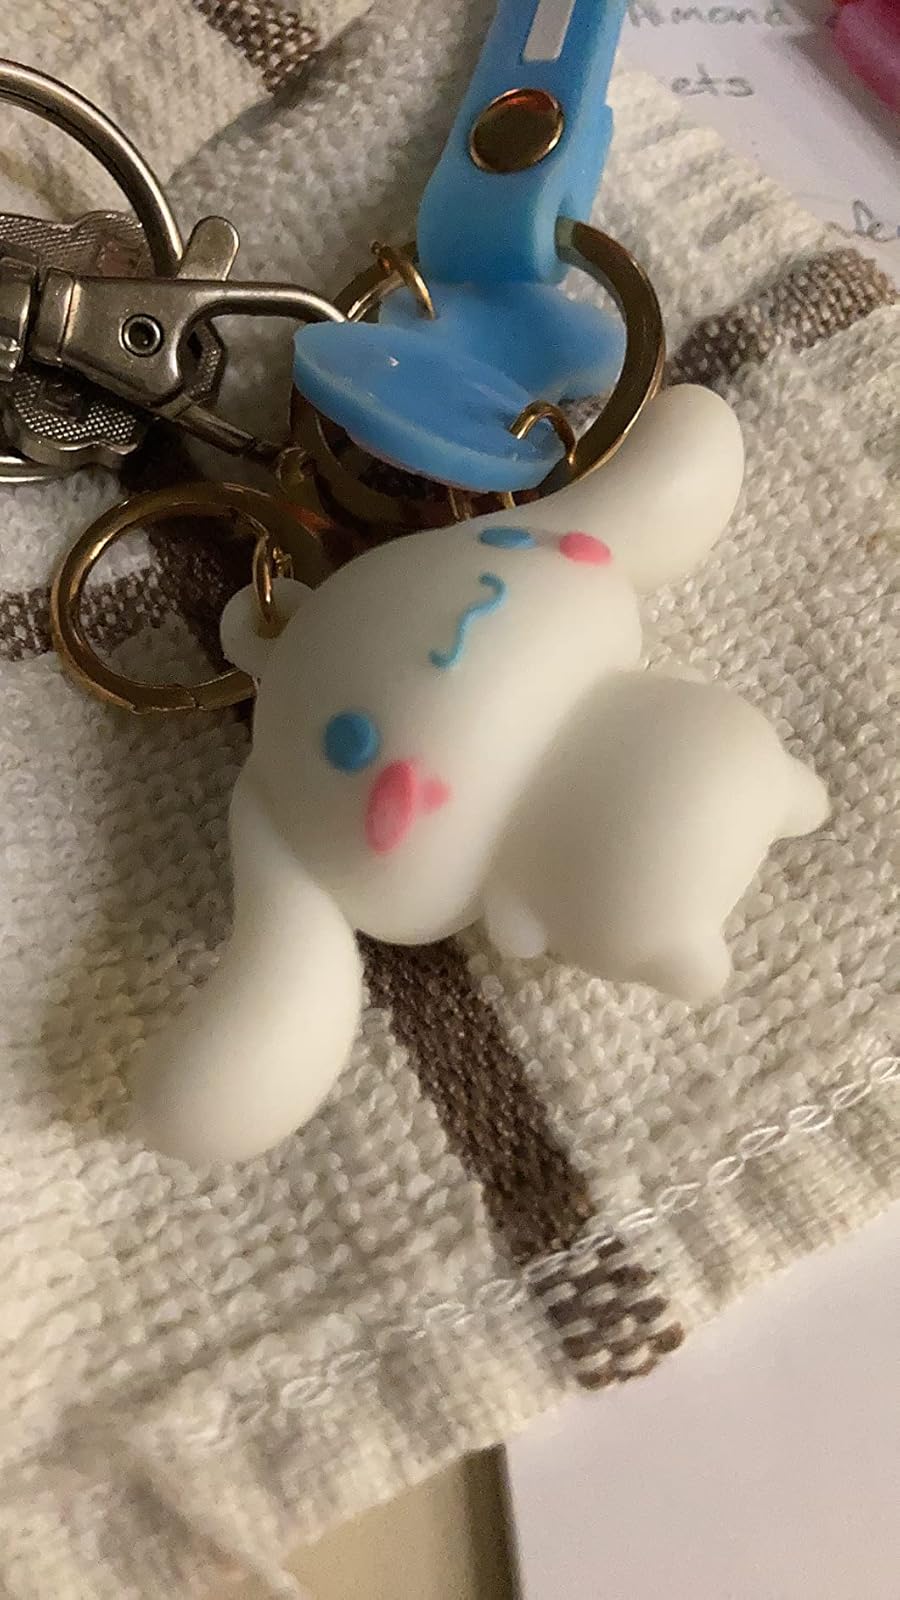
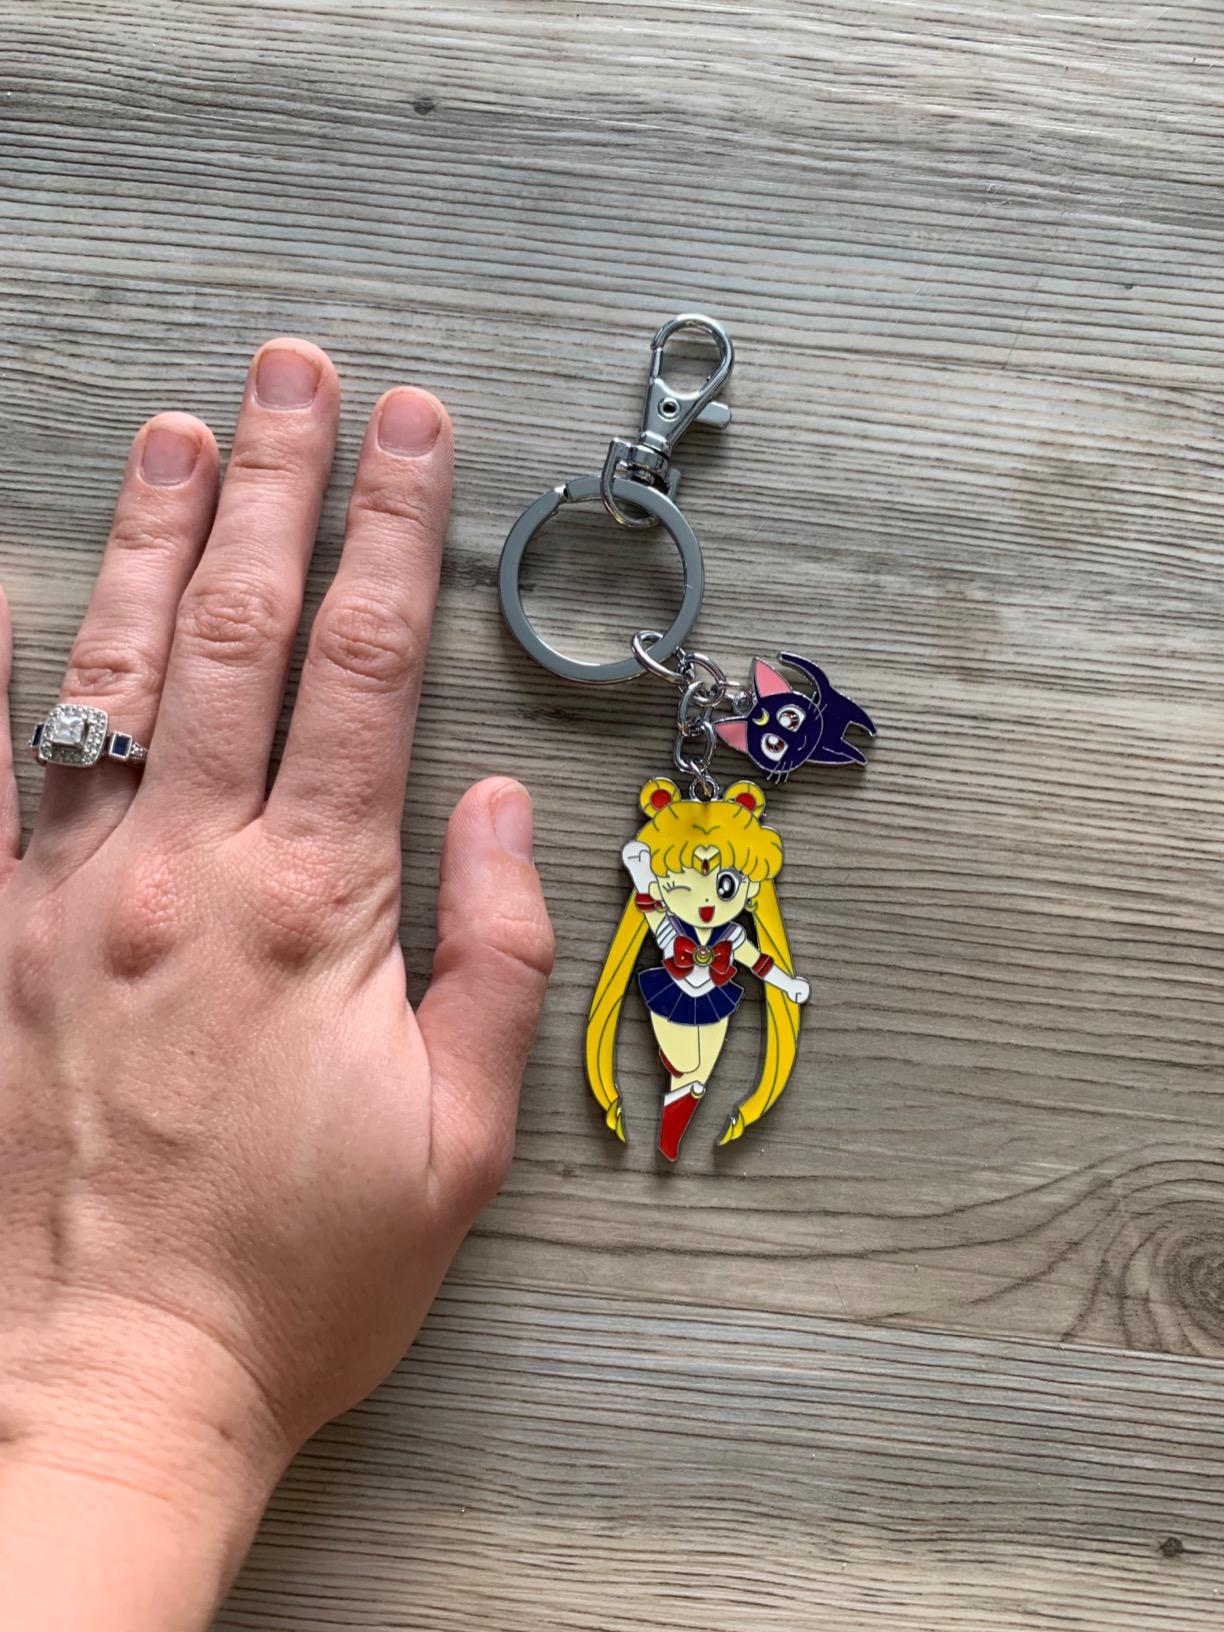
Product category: accessories_keychain
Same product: no